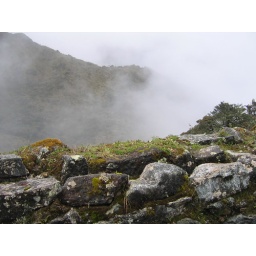
ruins along the way lost in the cloud forest